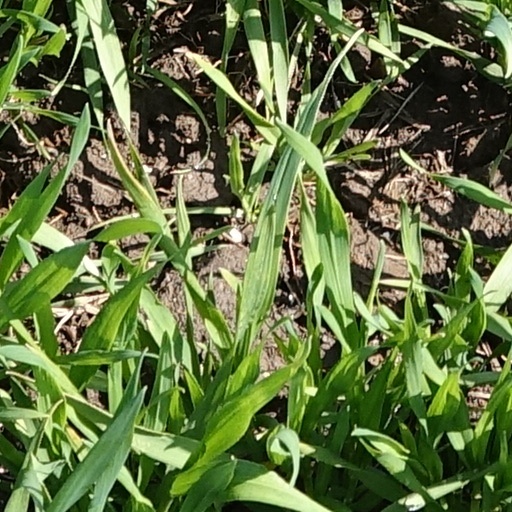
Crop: wheat